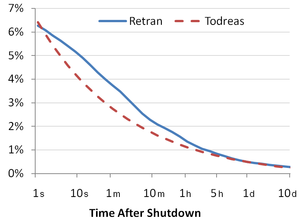
La puissance résiduelle d'un réacteur nucléaire est la chaleur produite par le cœur postérieurement à l'arrêt de la réaction nucléaire en chaîne et constituée par l'énergie de désintégration des produits de fission.